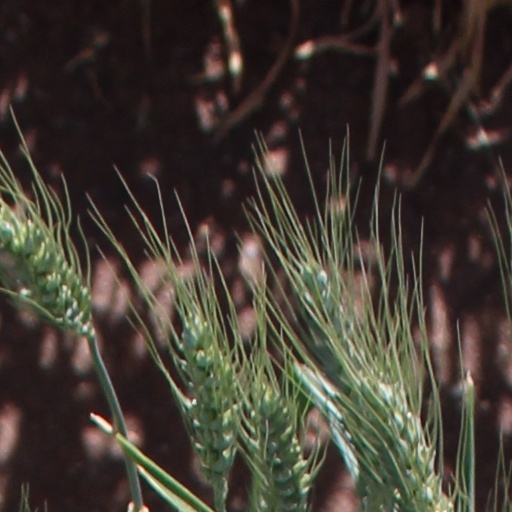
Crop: wheat